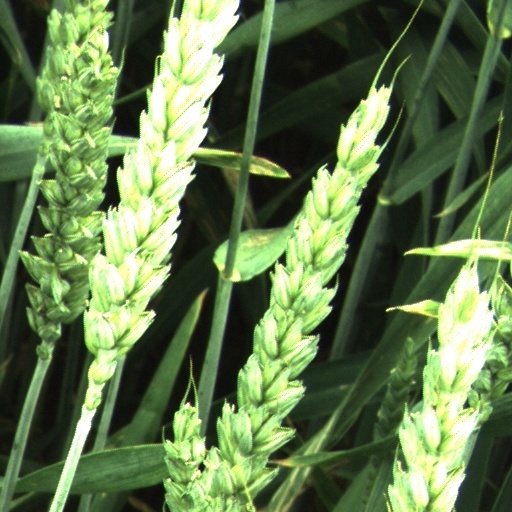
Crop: wheat